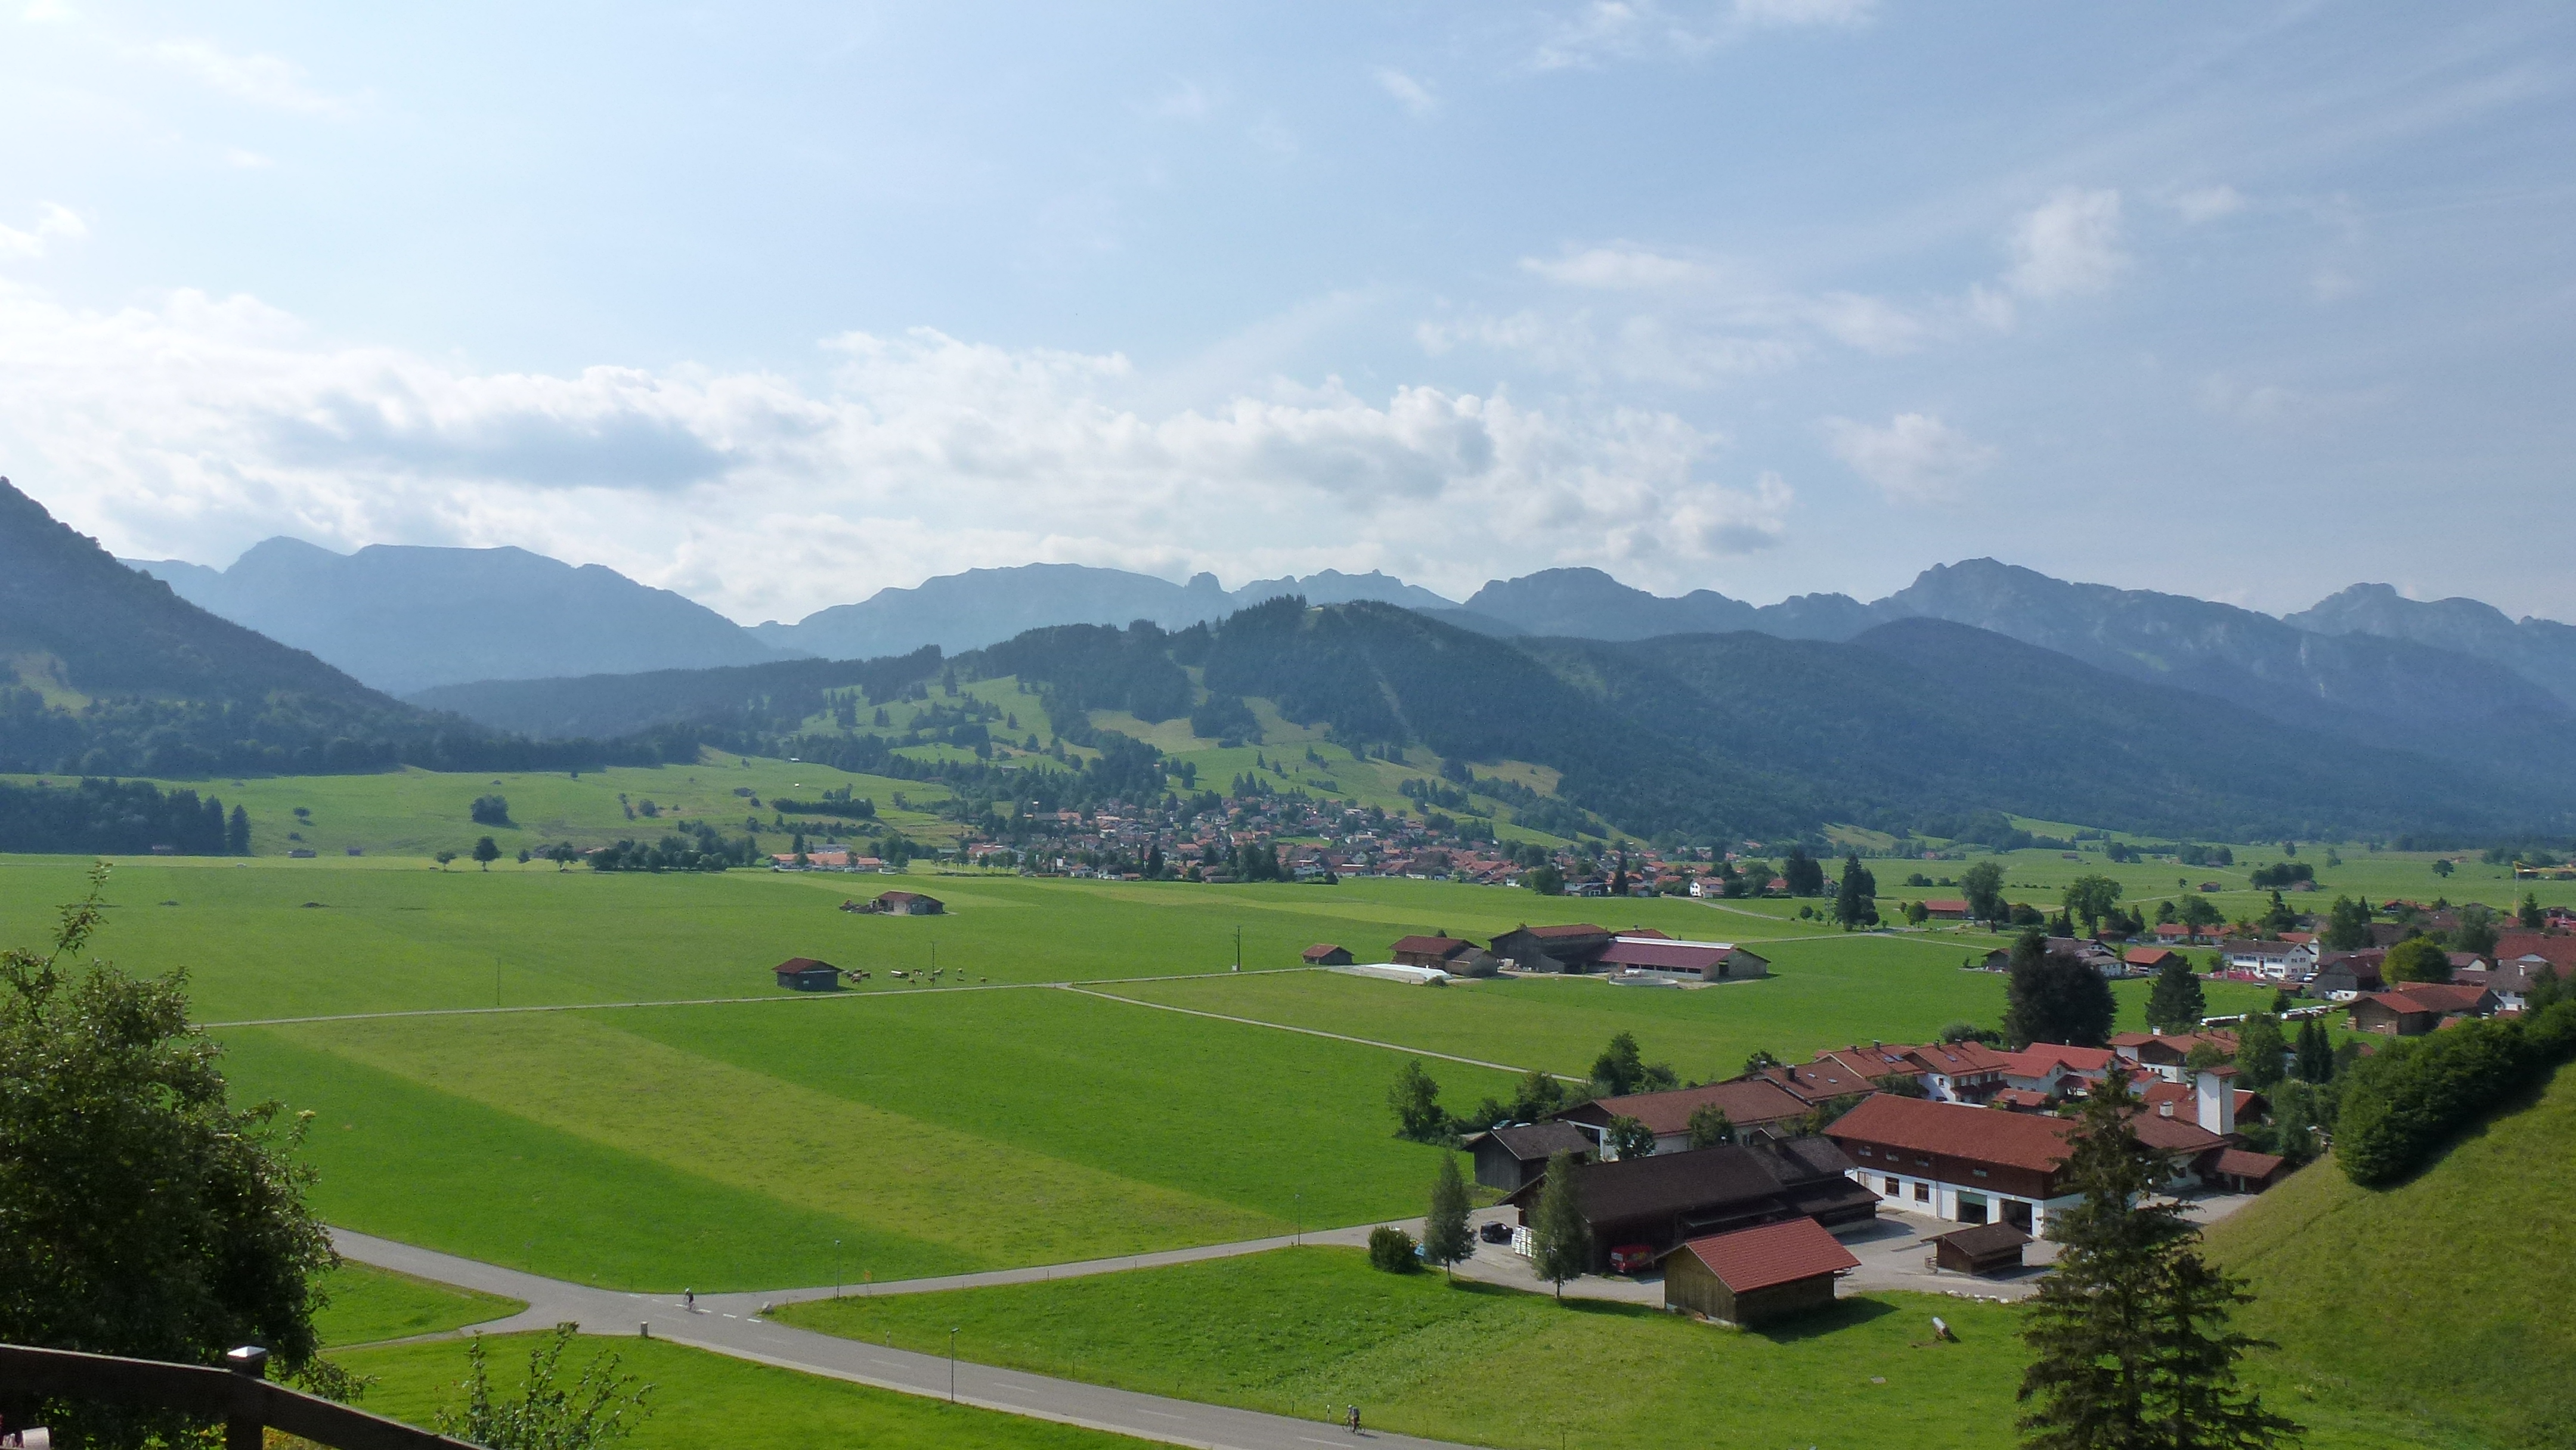
natural, mountainous landforms, mountain range, mountain, highland, hill station, mountain village, natural landscape, hill, sky, alps, rural area, valley, mount scenery, village, grassland, cloud, landscape, land lot, fell, grass, pasture, plain, meadow, photography, ridge, tourism, house, farm